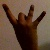
The image shows a hand gesture representing the number 8 in Indian Sign Language.